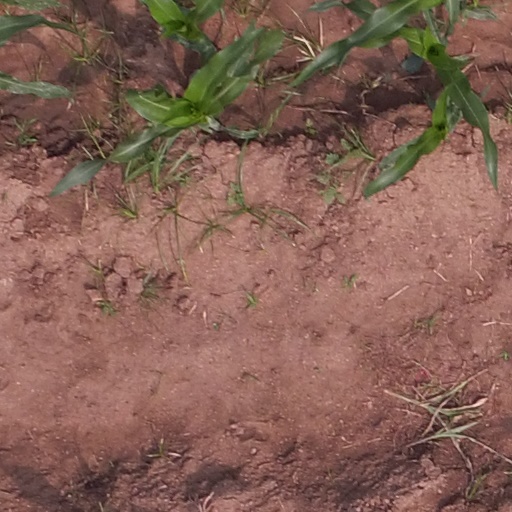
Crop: maize; corn